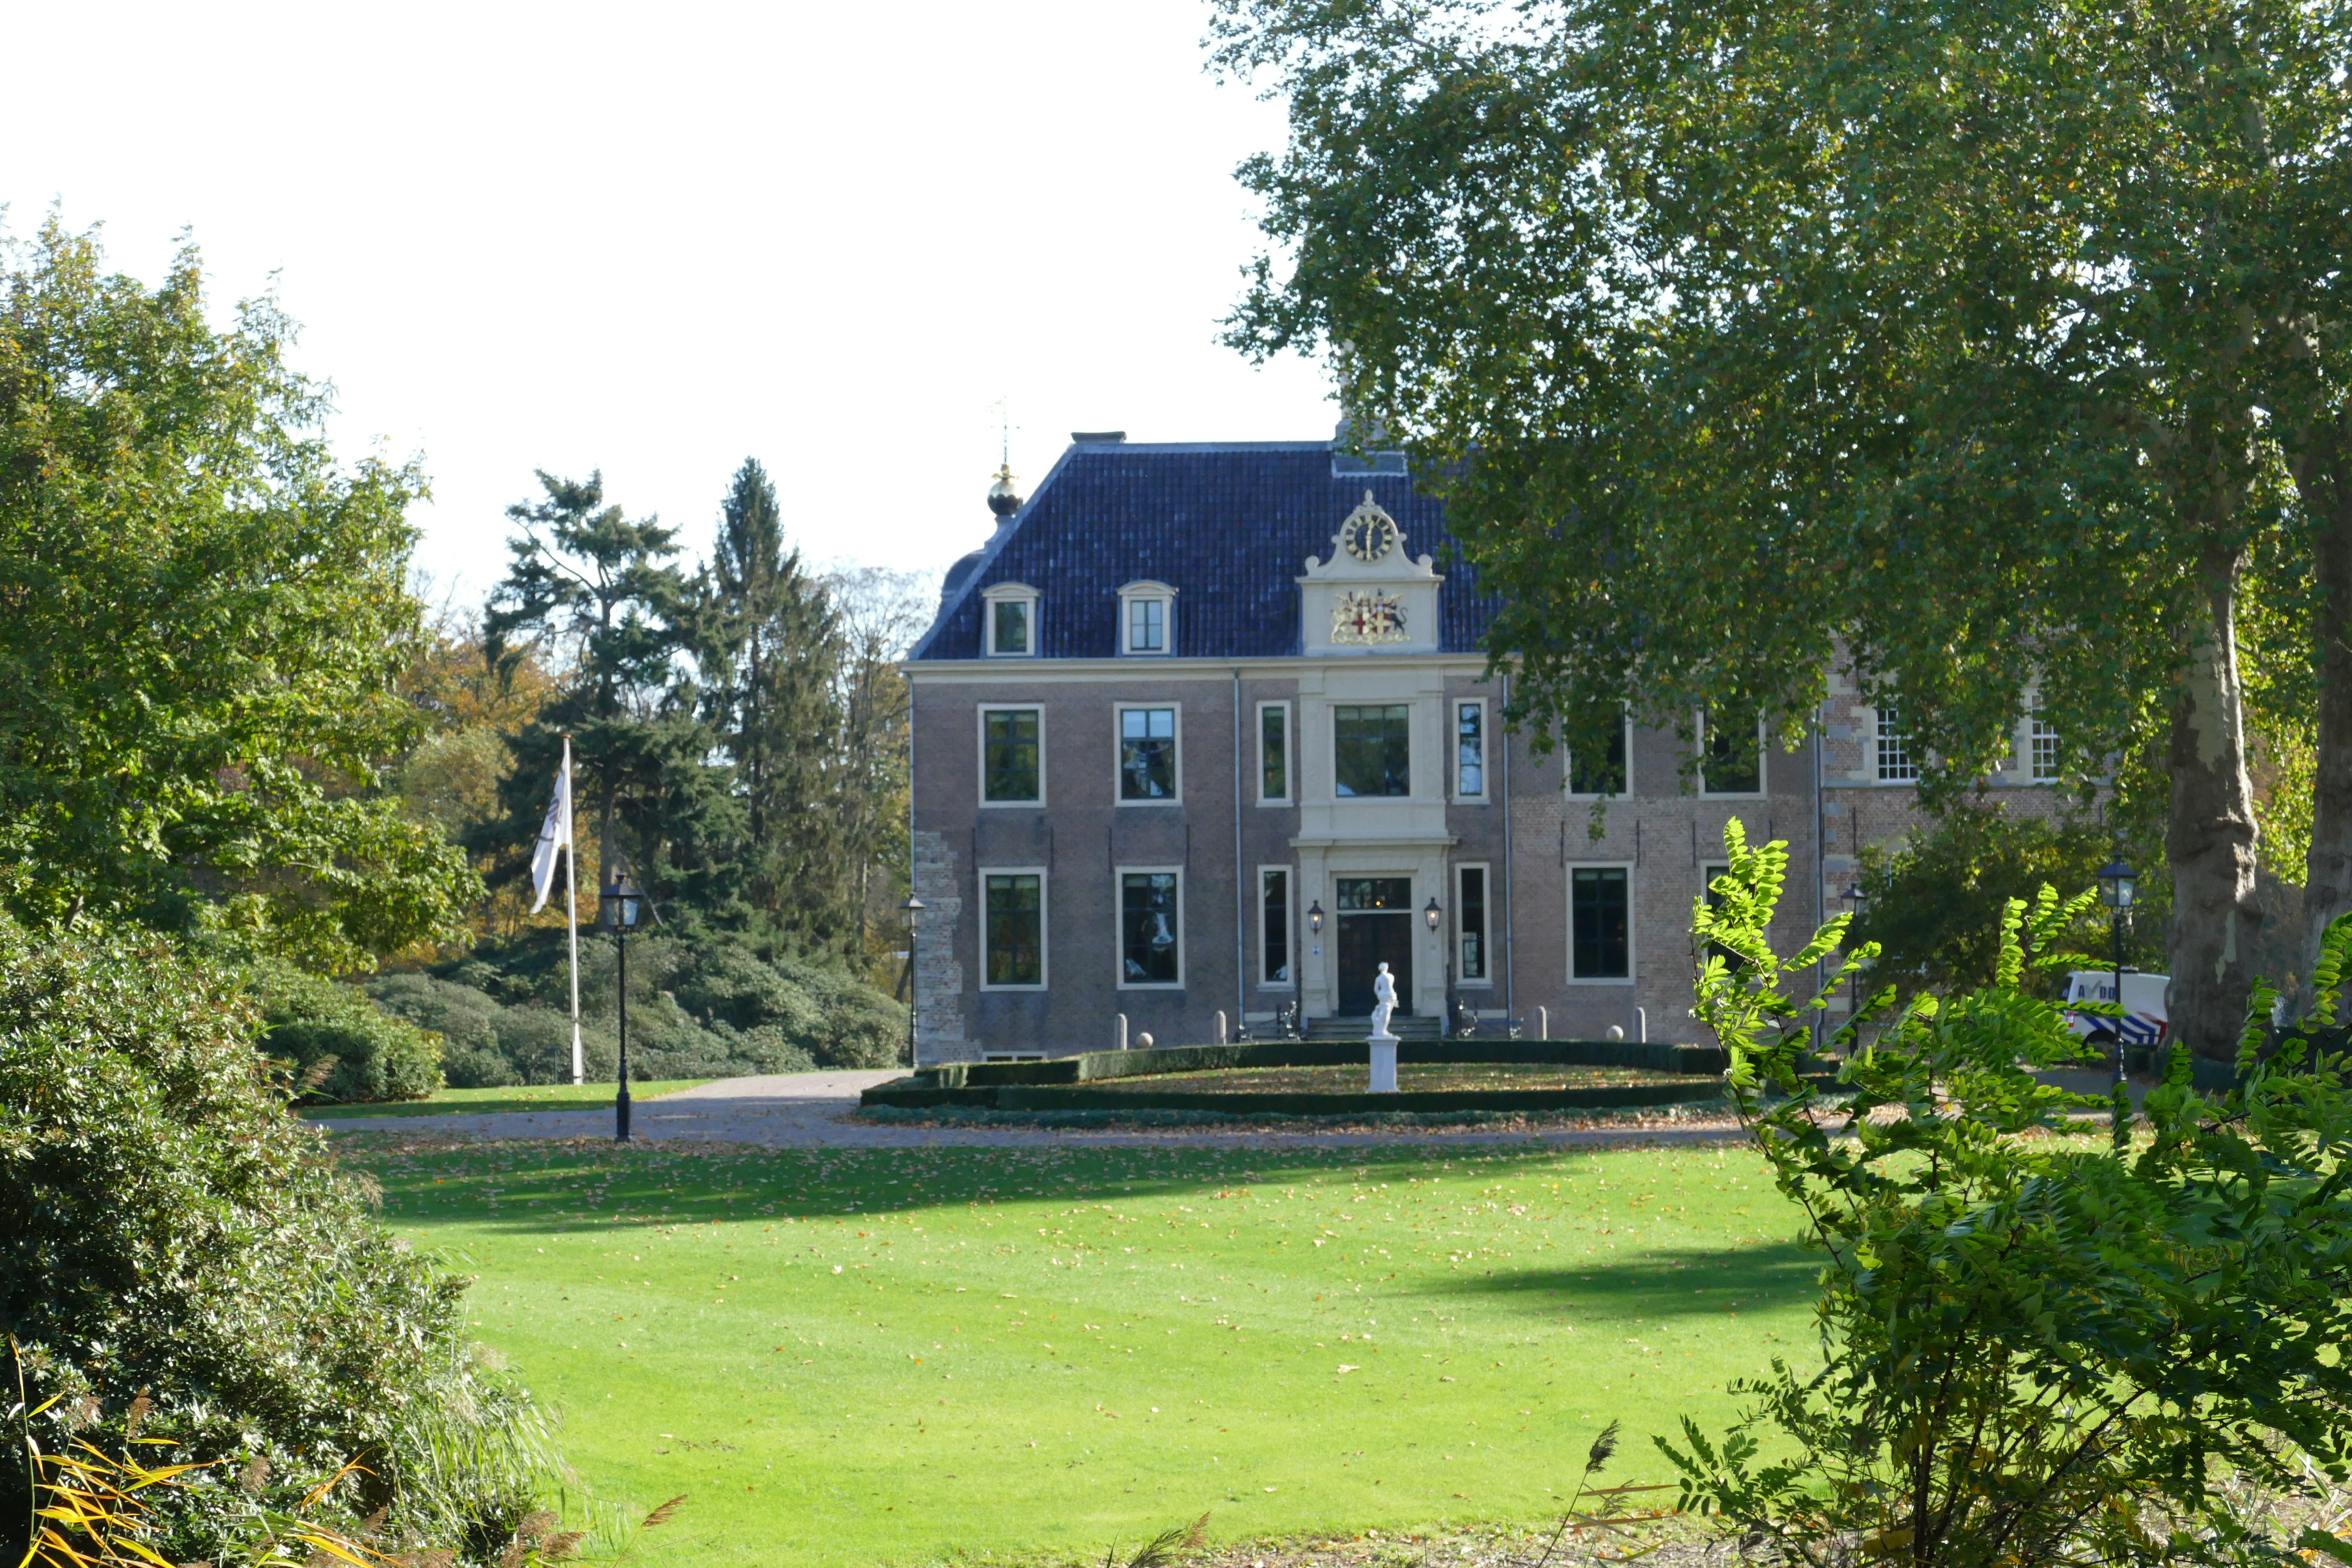
castle, house, Ruurlo, property, estate, mansion, home, farmhouse, real estate, manor house, cottage, national trust for places of historic interest or natural beauty, stately home, grass, historic house, villa, plantation, garden, lawn, tree, building, land lot, facade, chateau, landscape, landscaping